The Reward of Patience

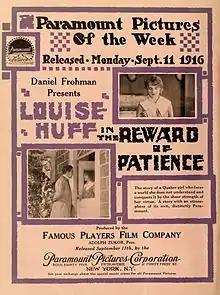
Theatrical release poster

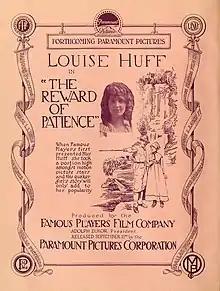
coming attractions announcement.

The Reward of Patience is a 1916 American drama silent film directed by Robert G. Vignola and written by Shannon Fife. The film stars Louise Huff, John Bowers, Lottie Pickford, Kate Lester, Adolphe Menjou and Gertrude Norman. The film was released on September 10, 1916, by Paramount Pictures.